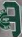
Number: 9